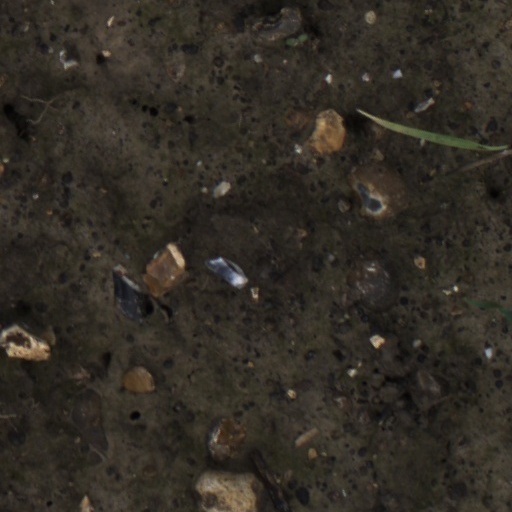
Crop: wheat